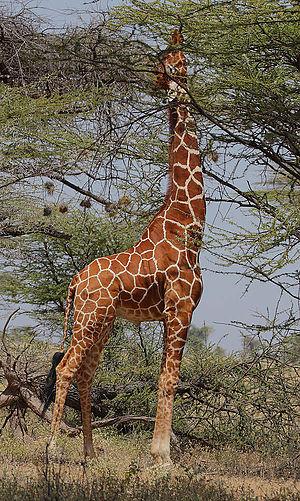
En biologie, l'adaptation peut se définir d’une manière générale comme l’ajustement fonctionnel de l’être vivant au milieu, et, en particulier, comme l’appropriation de l’organe à sa fonction.